Tim Smith (Australian politician)

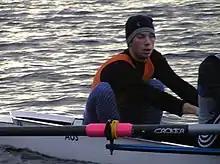
Smith in the bow seat of the Australian Lightweight Four training on the Franklin River Tasmania

Smith was first selected at state level in the 2002 Victorian youth eight competing for Noel Wilkinson Trophy at the Interstate Regatta within the 2002 Australian Rowing Championships. He again rowed in the Victorian youth eight in 2003. He was selected to stroke the Victorian lightweight four contesting the Penrith Cup at the Interstate Regatta 2004. That crew placed second. He again rowed in the Victorian lightweight four at the Interstate Regattas in 2005 and 2006.